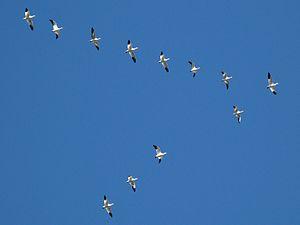
La plume, élément caractéristique de la classe des oiseaux, est une production tégumentaire complexe constituée de β-kératine. Comme les poils, les écailles, les ongles, les griffes ou les sabots, les plumes sont des phanères.
L'Oie des neiges est une espèce d'oiseau palmipède appartenant à la famille des Anatidae et de la sous-famille des Anserinae.